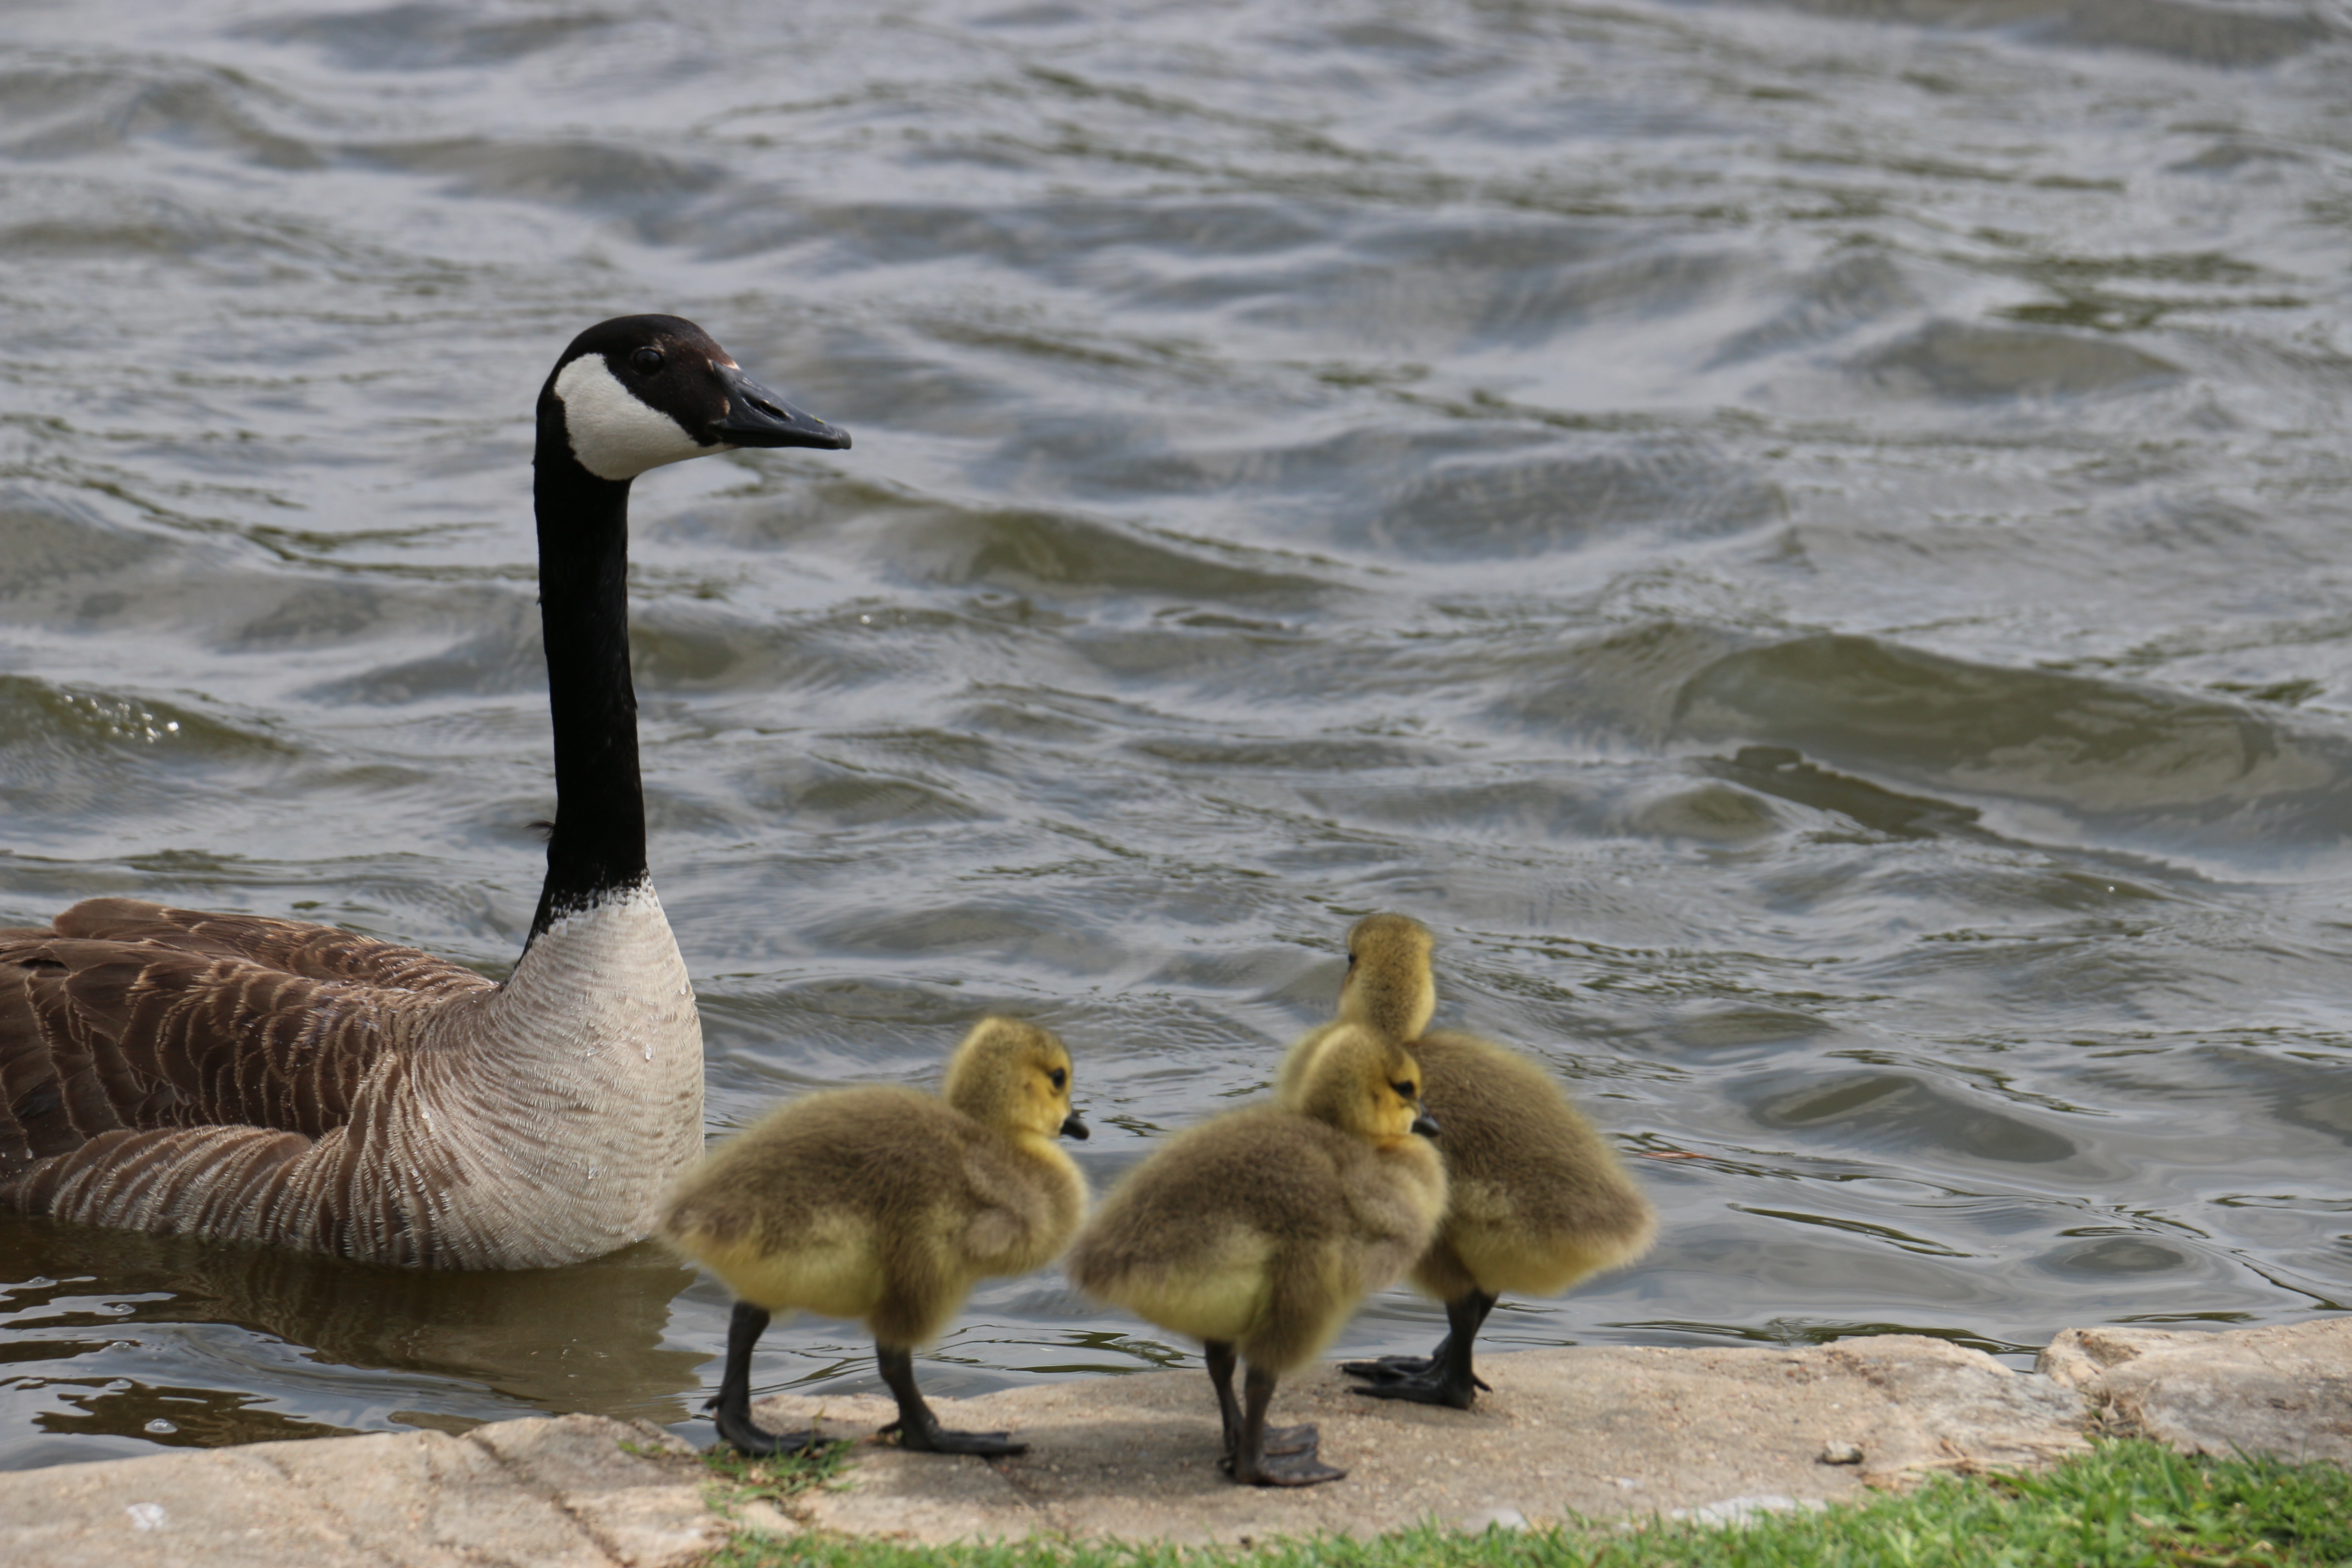
nature, bird, wildlife, beak, fauna, swan, duck, goose, vertebrate, ducks, waterfowl, water bird, ducklings, baby animals, spring animals, ducks in pond, ducks geese and swans